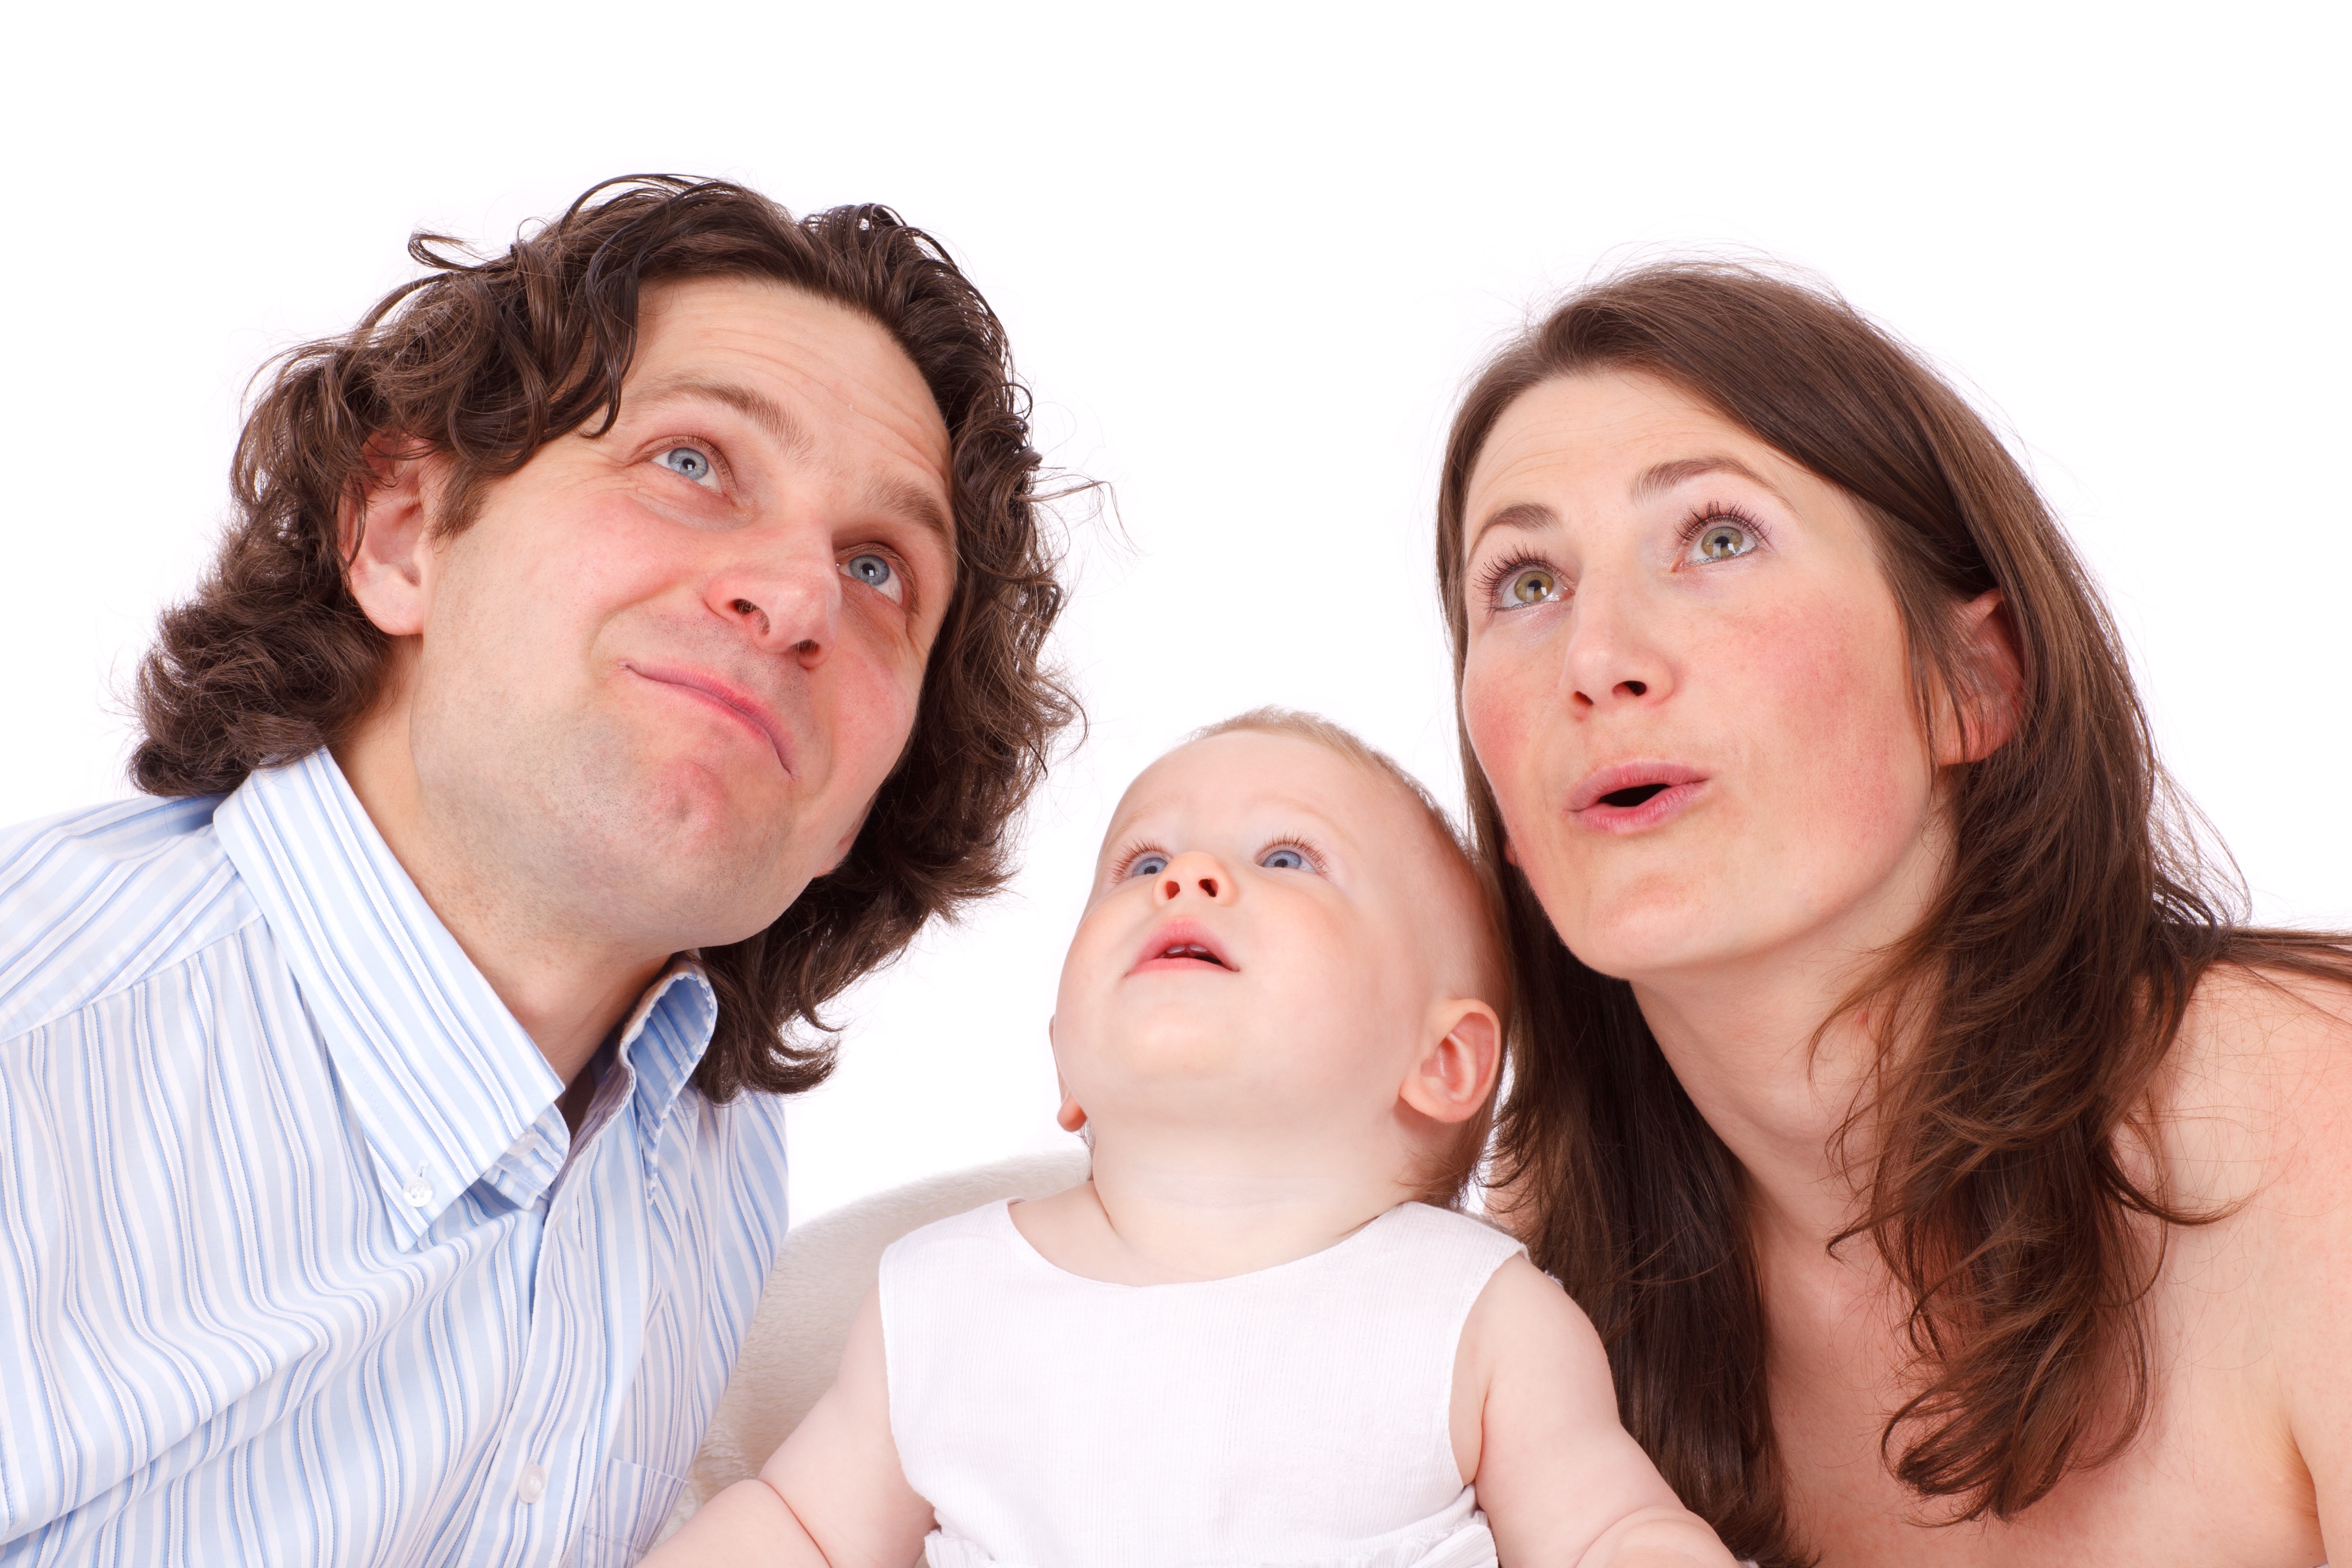
man, person, group, people, girl, woman, white, isolated, looking, male, female, young, father, child, caucasian, family, mother, look, adult, daughter, portrait photography